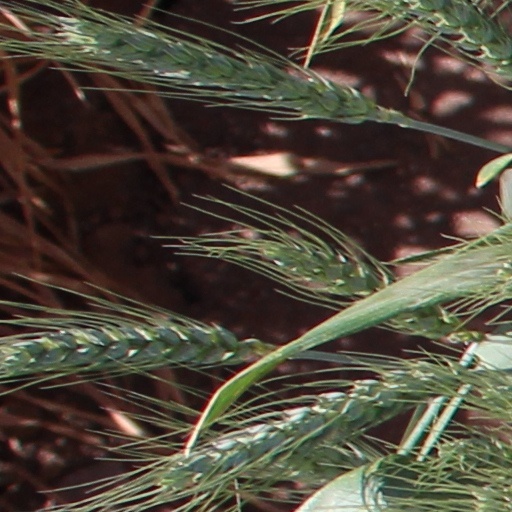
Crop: wheat